Zooropa

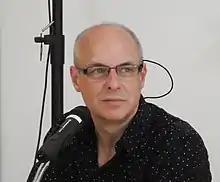
"Zooropa" was co-produced by Brian Eno (pictured in 2008), producer of 3 previous U2 albums.

U2 regained critical favour with their commercially successful 1991 album "Achtung Baby" and the supporting Zoo TV Tour in 1992. The record was a musical reinvention for the group, incorporating influences from alternative rock, industrial music, and electronic dance music into their sound. The tour was an elaborately staged multimedia event that satirised television and the viewing public's overstimulation by attempting to instill "sensory overload" in its audience. The band finished 1992 with one of their most successful years, selling 2.9 million concert tickets and reaching 10 million copies sold for "Achtung Baby". Their 73 North American concerts from the year grossed US$67 million, easily the highest amount for any touring artist in 1992.